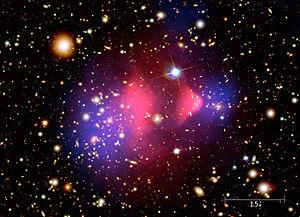
Image composite montrant l'amas de galaxies 1E 0657-56, aussi connu sous le nom d'amas du Boulet. Cette image montre en arrière-plan des images de galaxies qui proviennent des télescopes Hubble et Magellan. Le revêtement en rose montre les émissions de rayons-x (enregistrées par le télescope Chandra) de la collision des deux amas, alors que les émissions en bleu représentent la distribution de la masse de ces amas, calculée à partir de l'effet de lentille gravitationnelle.
Le fluide sombre est une théorie cosmologique visant à expliquer les effets attribués à la matière noire et à l'énergie sombre selon un seul modèle.